Tirana

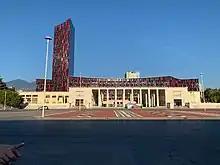
Air Albania Stadium in the city centre under construction

During the administration of mayor Erion Veliaj, the government of Tirana has significantly increased the creation and expansion of a cycling infrastructure in the city in order to reduce traffic congestion as well as to improve the sustainable transportation. Ecovolis was launched in 2011 offering rental services for bicycles at different centrally located stations for a small fee. The international bicycle sharing system, Mobike, launched its operations on 8 June 2018 by deploying 4000 bicycles in the city. Both services were discontinued.